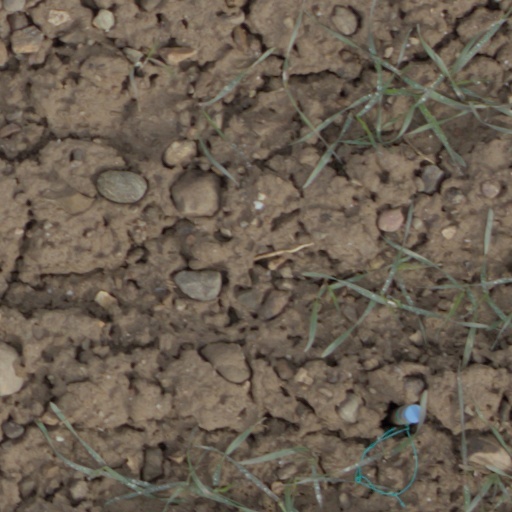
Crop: wheat